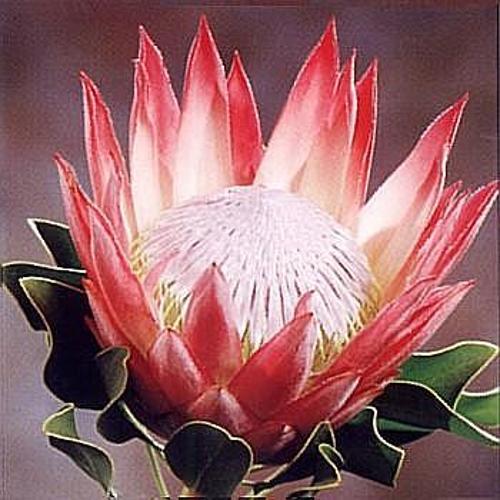
Label: king protea